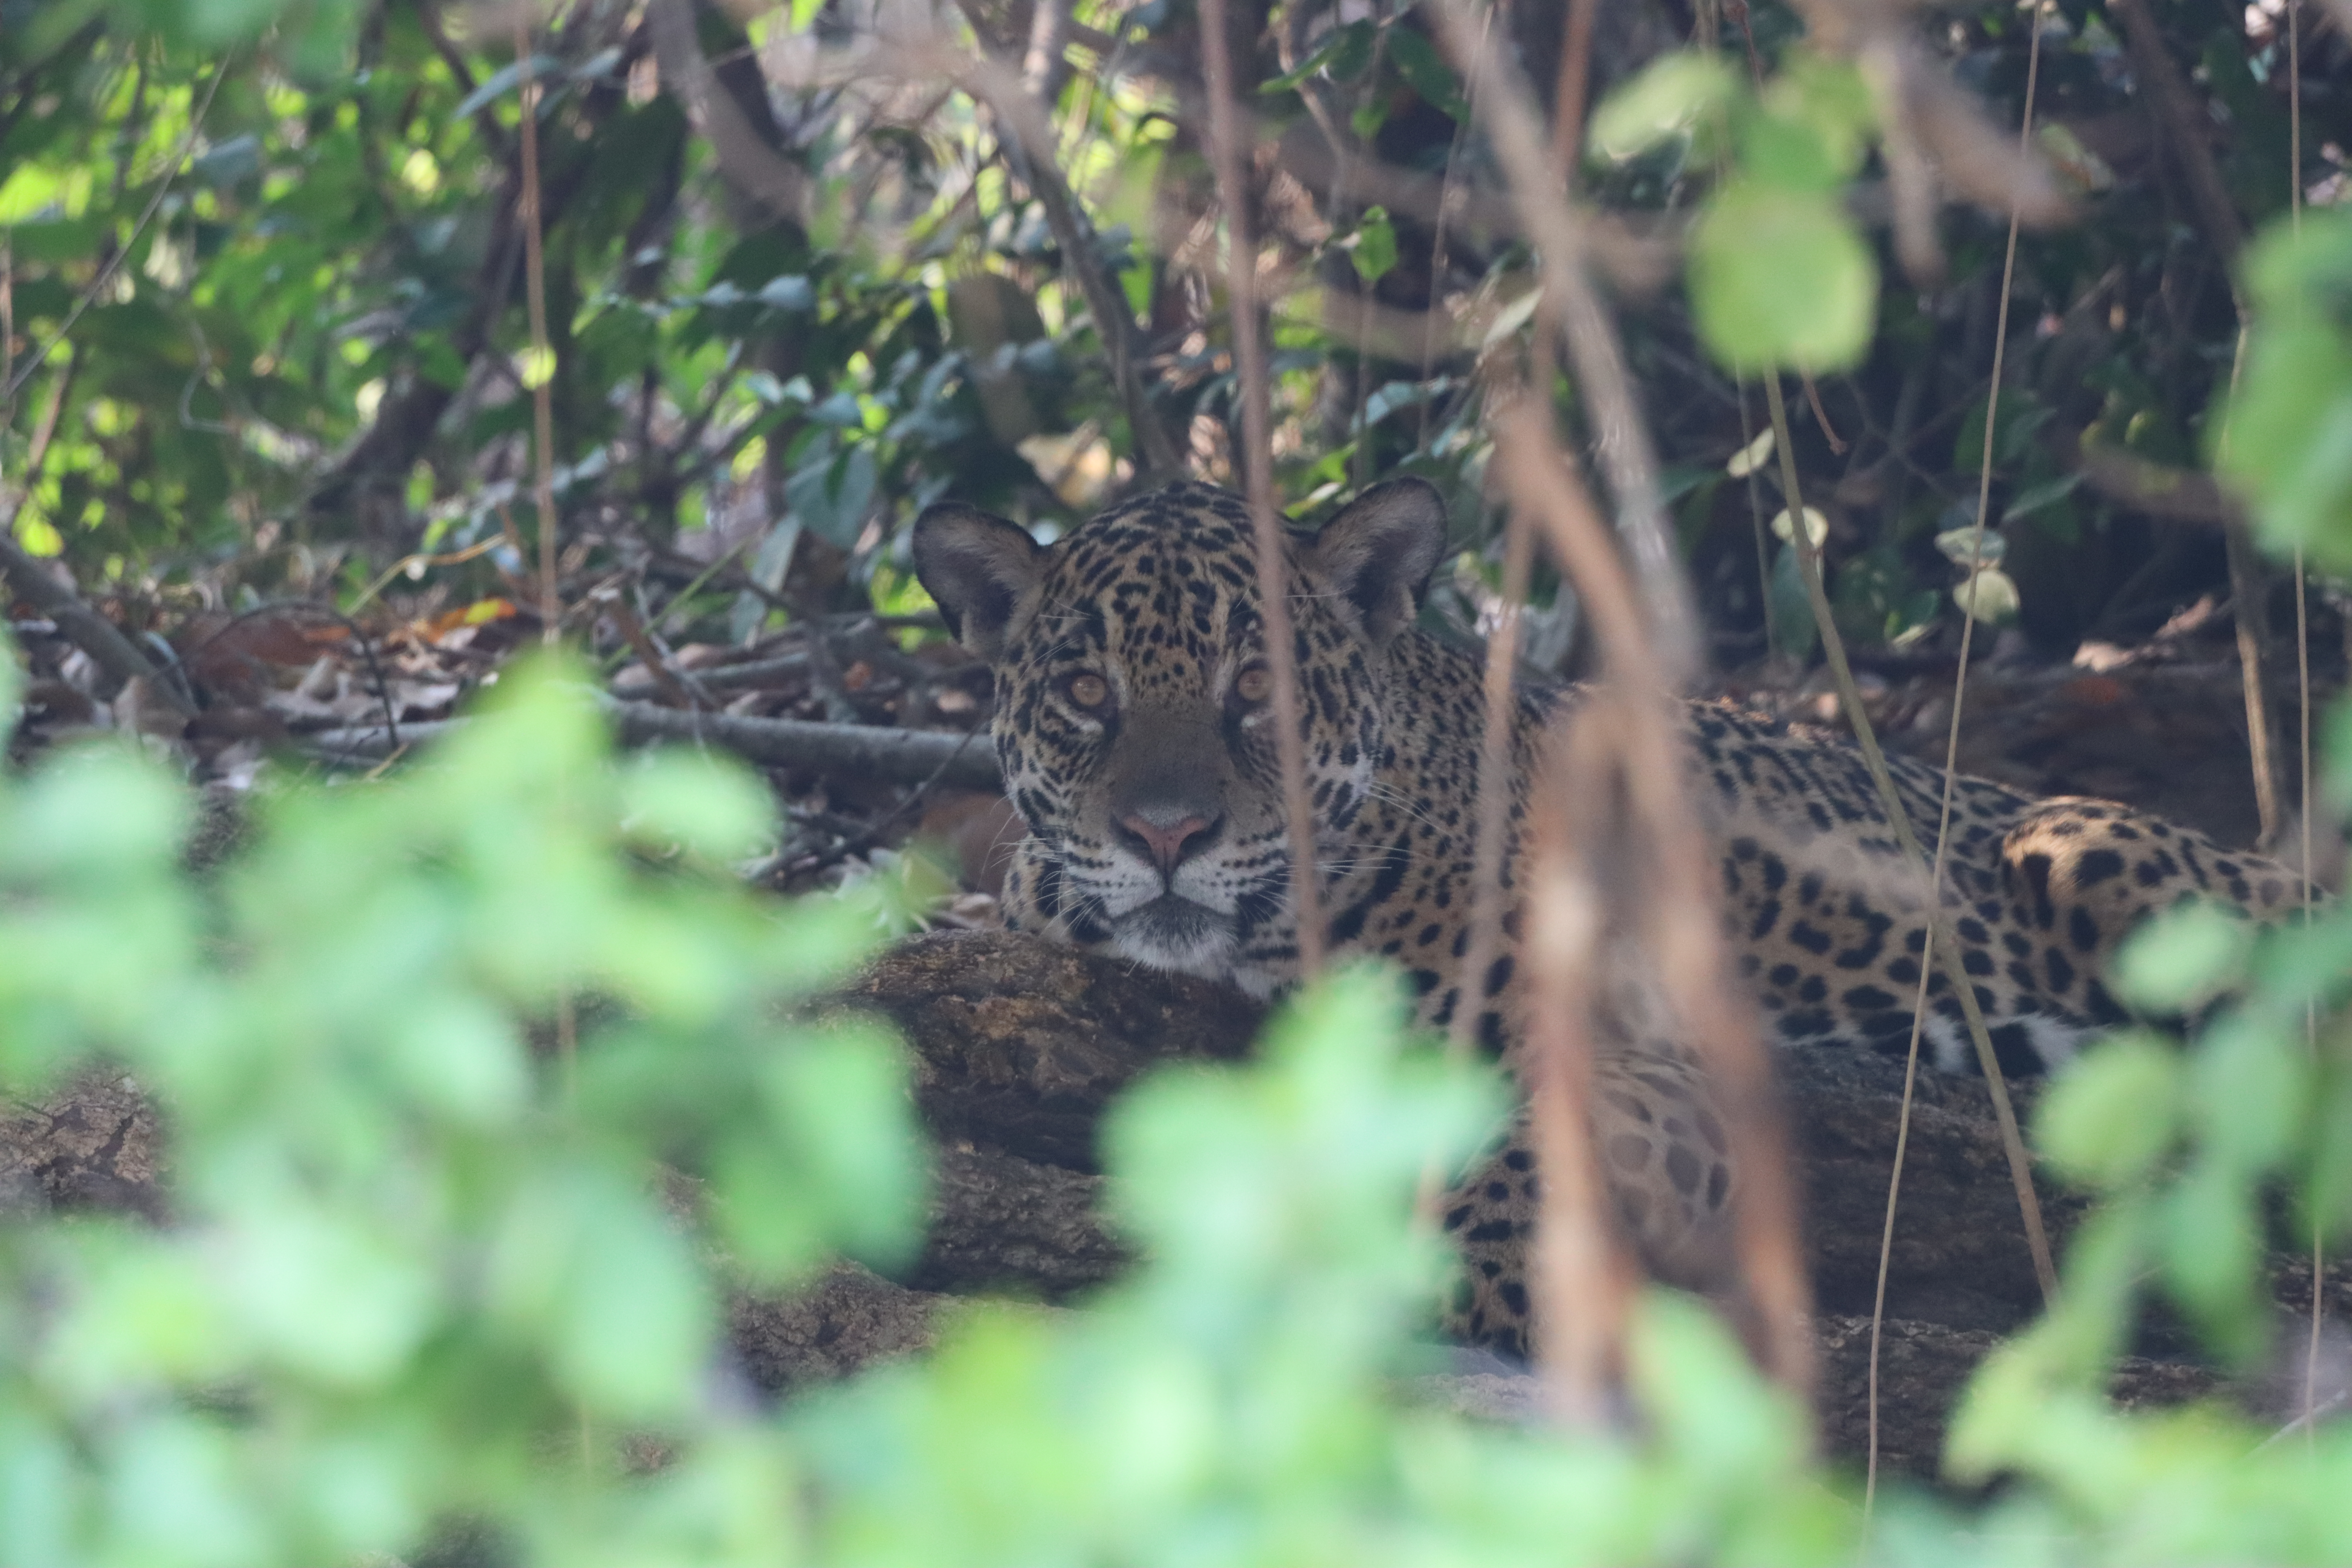
Jaguar: Benita